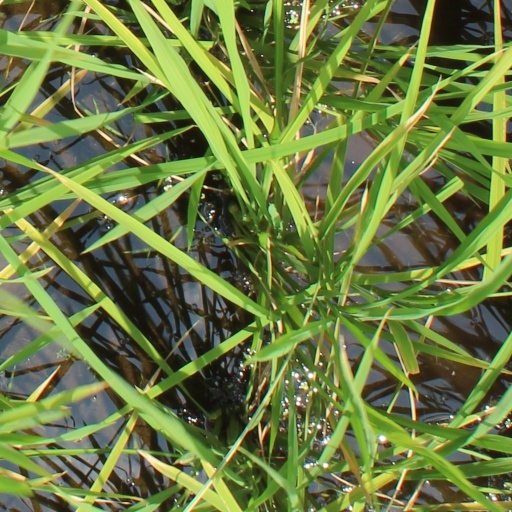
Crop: rice